List of awards and nominations received by Gwen Stefani

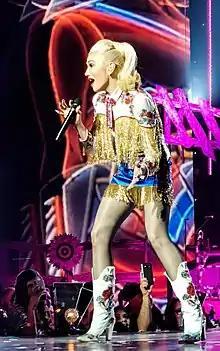
Stefani performing at her concert residency Just a Girl at the Zappos Theater in Las Vegas

Gwen Stefani is an American singer. She is a member of the rock band No Doubt, whose 1995 album "Tragic Kingdom" propelled them to stardom and sold 17 million copies worldwide. Before her solo debut, Stefani collaborated with other artists on their albums, including "South Side" with Moby and "Let Me Blow Ya Mind" with Eve and received a Grammy for best rap. Stefani has released three solo studio albums, with Interscope Records: "Love. Angel. Music. Baby." (2004), "The Sweet Escape" (2006) and "This is what the truth feels like" (2016) . After the success of her first album, Stefani commented, "All I wanted to do was make a dance record. [...] Not even that — a stupid dance record." Several of her songs have appeared on the "Billboard" Hot 100 charts, including "Hollaback Girl" which peaked at number one and "The Sweet Escape" at number two.